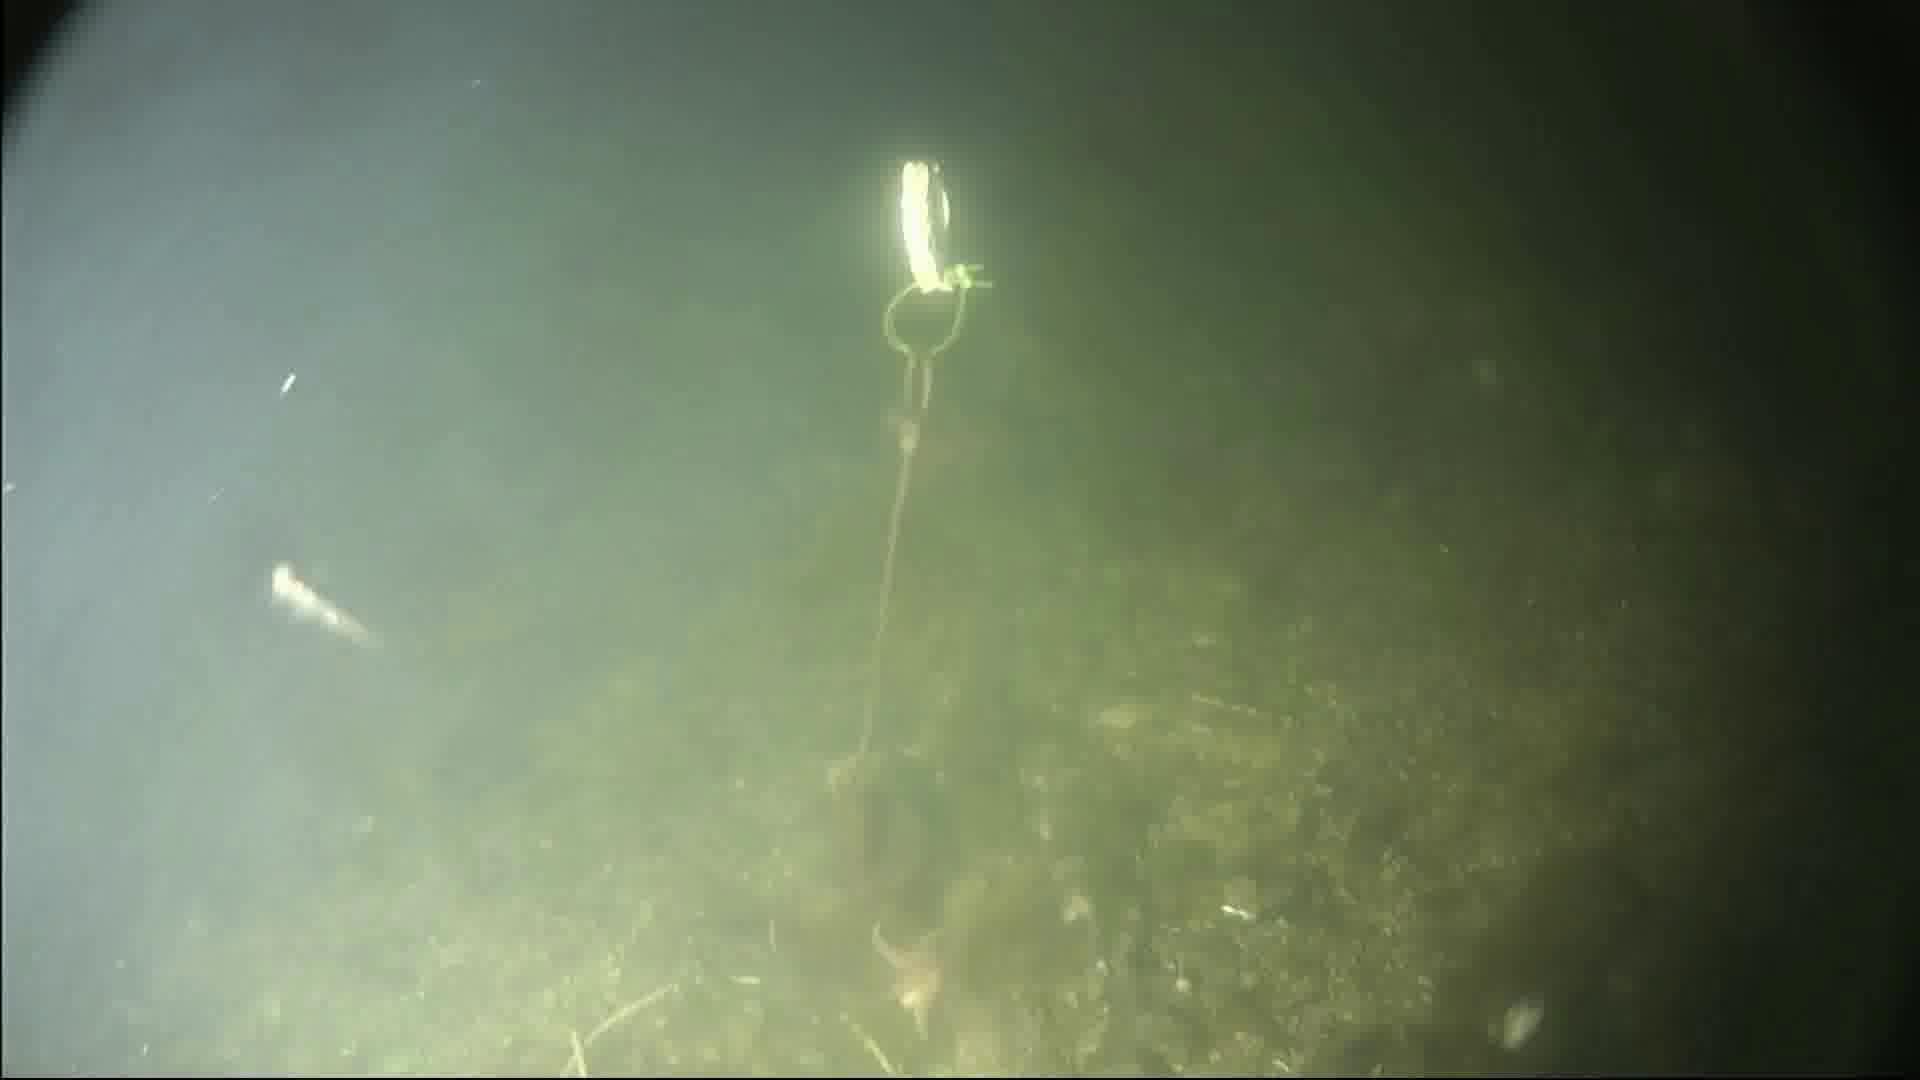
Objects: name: starfish
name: small_fish